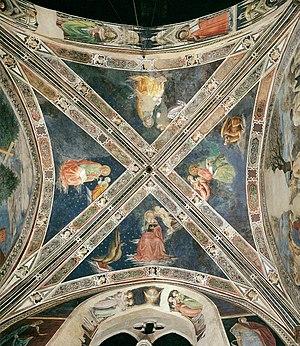
La Légende de la Vraie Croix est un cycle de fresques situé dans le chœur de la chapelle Bacci de la basilique San Francesco d'Arezzo. L'œuvre est commencée en 1447 par Bicci di Lorenzo. À la mort de Bicci en 1452, la réalisation des fresques est confiée à Piero della Francesca. Il les exécute entre 1452 et 1466.